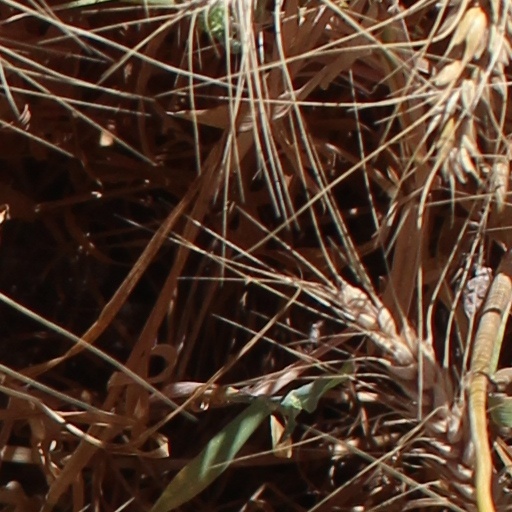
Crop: wheat